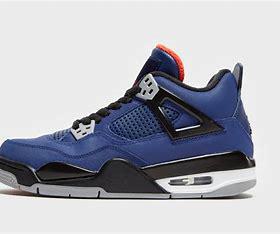
Brand: Jordan
Model: 4 Retro